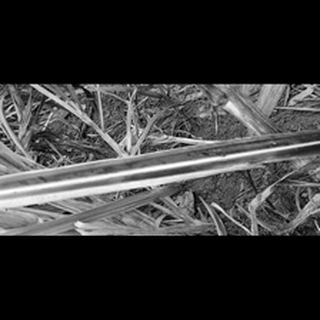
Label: sugarcane_yellow_leaf_disease